Ātman (Hinduism)

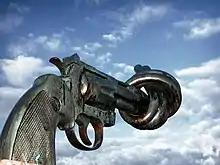
Ahimsa, non-violence, is considered the highest ethical value and virtue in Hinduism. The virtue of Ahimsa follows from the Atman theories of Hindu traditions.

The "Atman" theory in Upanishads had a profound impact on ancient ethical theories and dharma traditions now known as Hinduism. The earliest Dharmasutras of Hindus recite "Atman" theory from the Vedic texts and Upanishads, and on its foundation build precepts of dharma, laws and ethics. "Atman" theory, particularly the Advaita Vedanta and Yoga versions, influenced the emergence of the theory of "Ahimsa" (non-violence against all creatures), culture of vegetarianism, and other theories of ethical, dharmic life.